Nandankanan Zoological Park

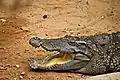
Crocodile

Captive breeding units of all the three crocodilian species have been established at Nandankanan Zoo. In 1980, the gharial was bred in captivity for the first time at the Nandankanan Biological Park in Odisha. This successful effort involved the collaboration and coordination between international and national zoological parks. The male came from the Frankfurt zoo and the females were from the Nandankanan and Trivandrum zoos. A large part of the credit for this first time ex-situ breeding in captivity goes to the meticulous planning and designing of the breeding enclosure at the Nandankanan Zoo by Dr. H. R. Bustard, which simulates the gharial's natural habitat of a deep flowing river with adequate high-rise sandbanks. The breeding enclosure, together with a judicious mix of adult size classes to form a social group, minimal disturbance and provision of natural food culminated in that success story, which continues to the present date. The Nandankanan Biological park has since provided many zoos around the world with captive-bred gharials for display and education. Muggers bred at Nandankanan Zoo have also been released in Satkosia Gorge.